Kiekko-Espoo

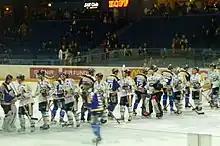
Blues met Kärpät in the 2008 SM-liiga final series.

The following summer, the team name was changed to Espoo Blues. The name came from the dominant colour of their home jersey.